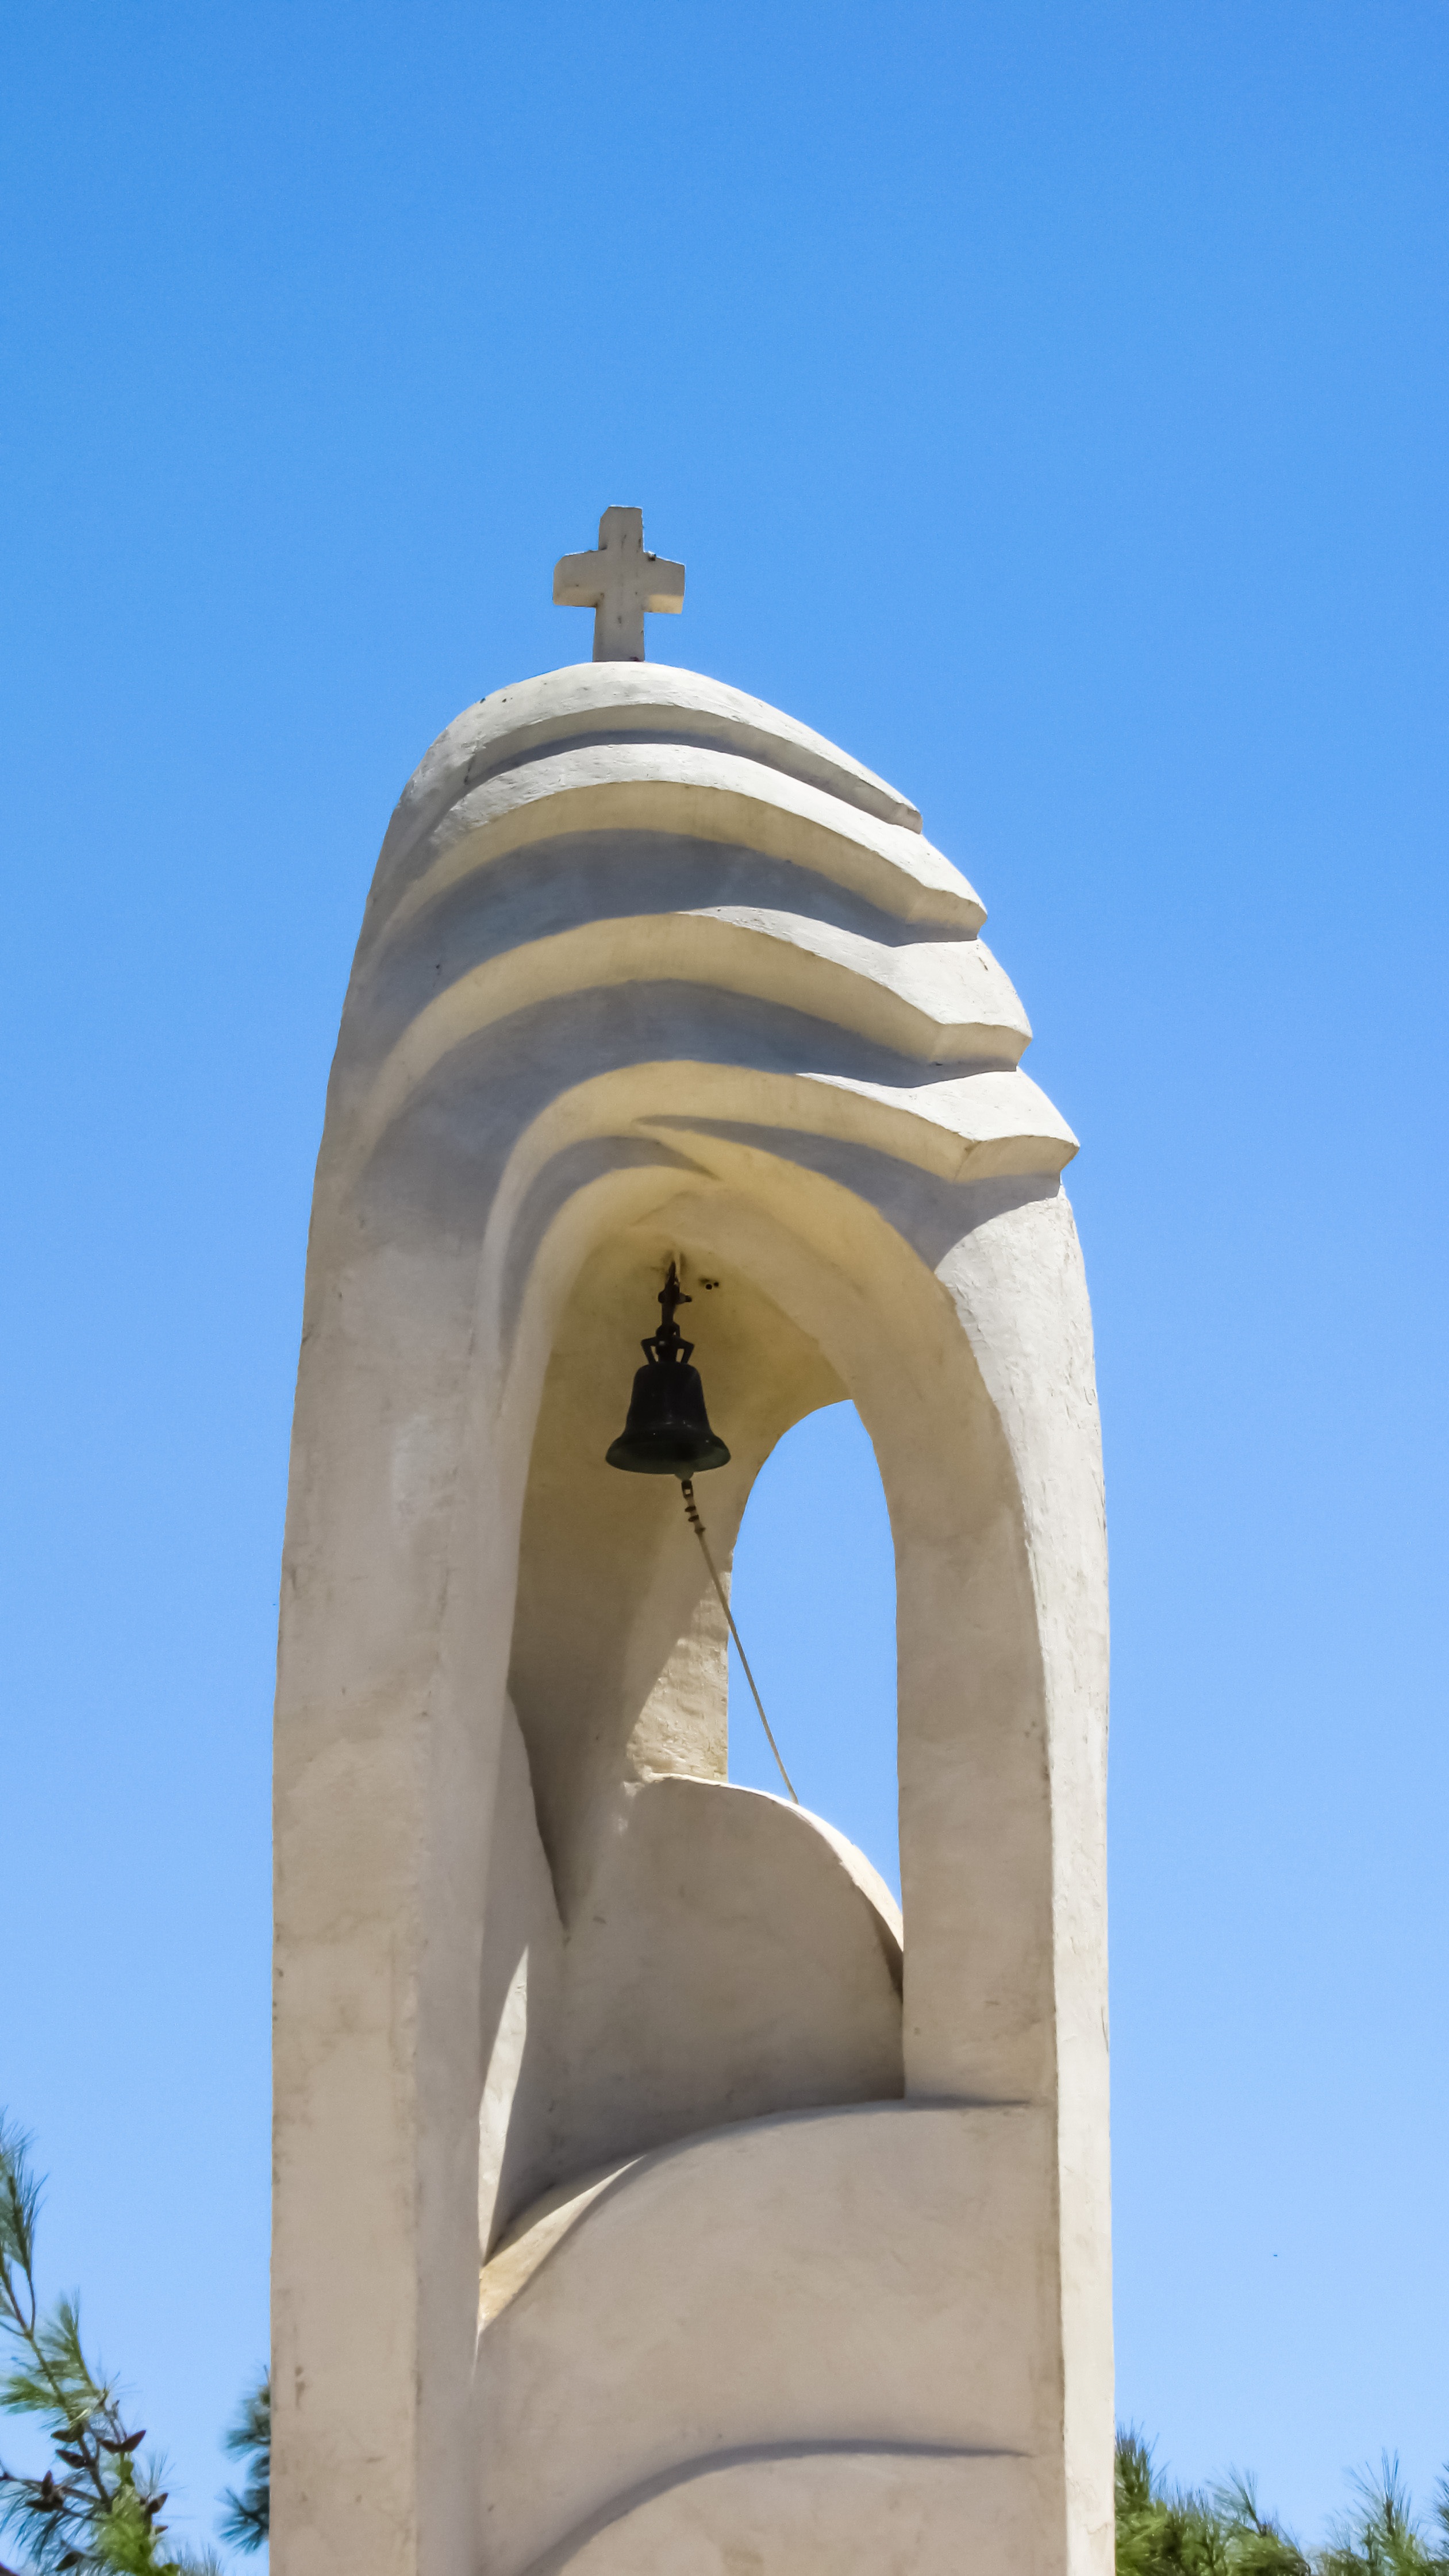
architecture, structure, monument, statue, arch, tower, landmark, church, place of worship, bell tower, sculpture, temple, cyprus, belfry, dasaki achnas, ancient history